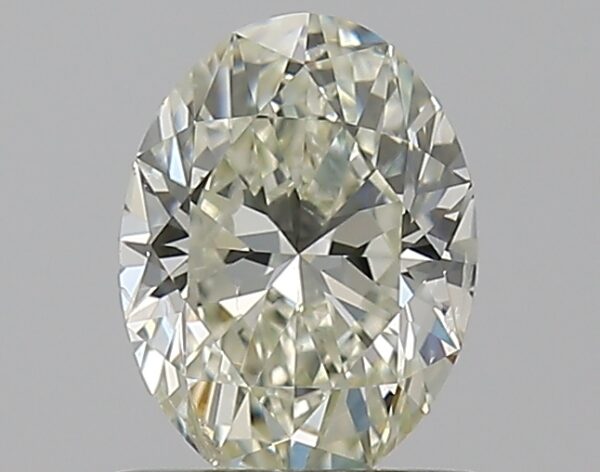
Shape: oval
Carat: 0.7
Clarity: SI2
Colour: L
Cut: EX
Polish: EX
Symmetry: VG
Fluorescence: N
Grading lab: GIA
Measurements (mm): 6.75 x 5.03 x 3.18